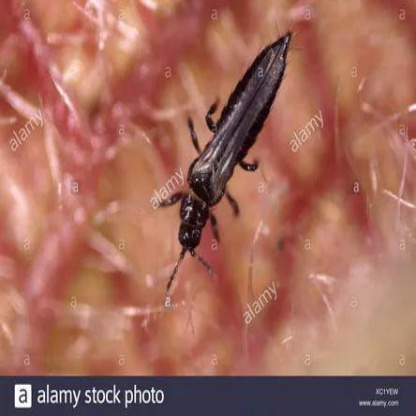
Nhãn: Bọ trĩ ( Thrips )